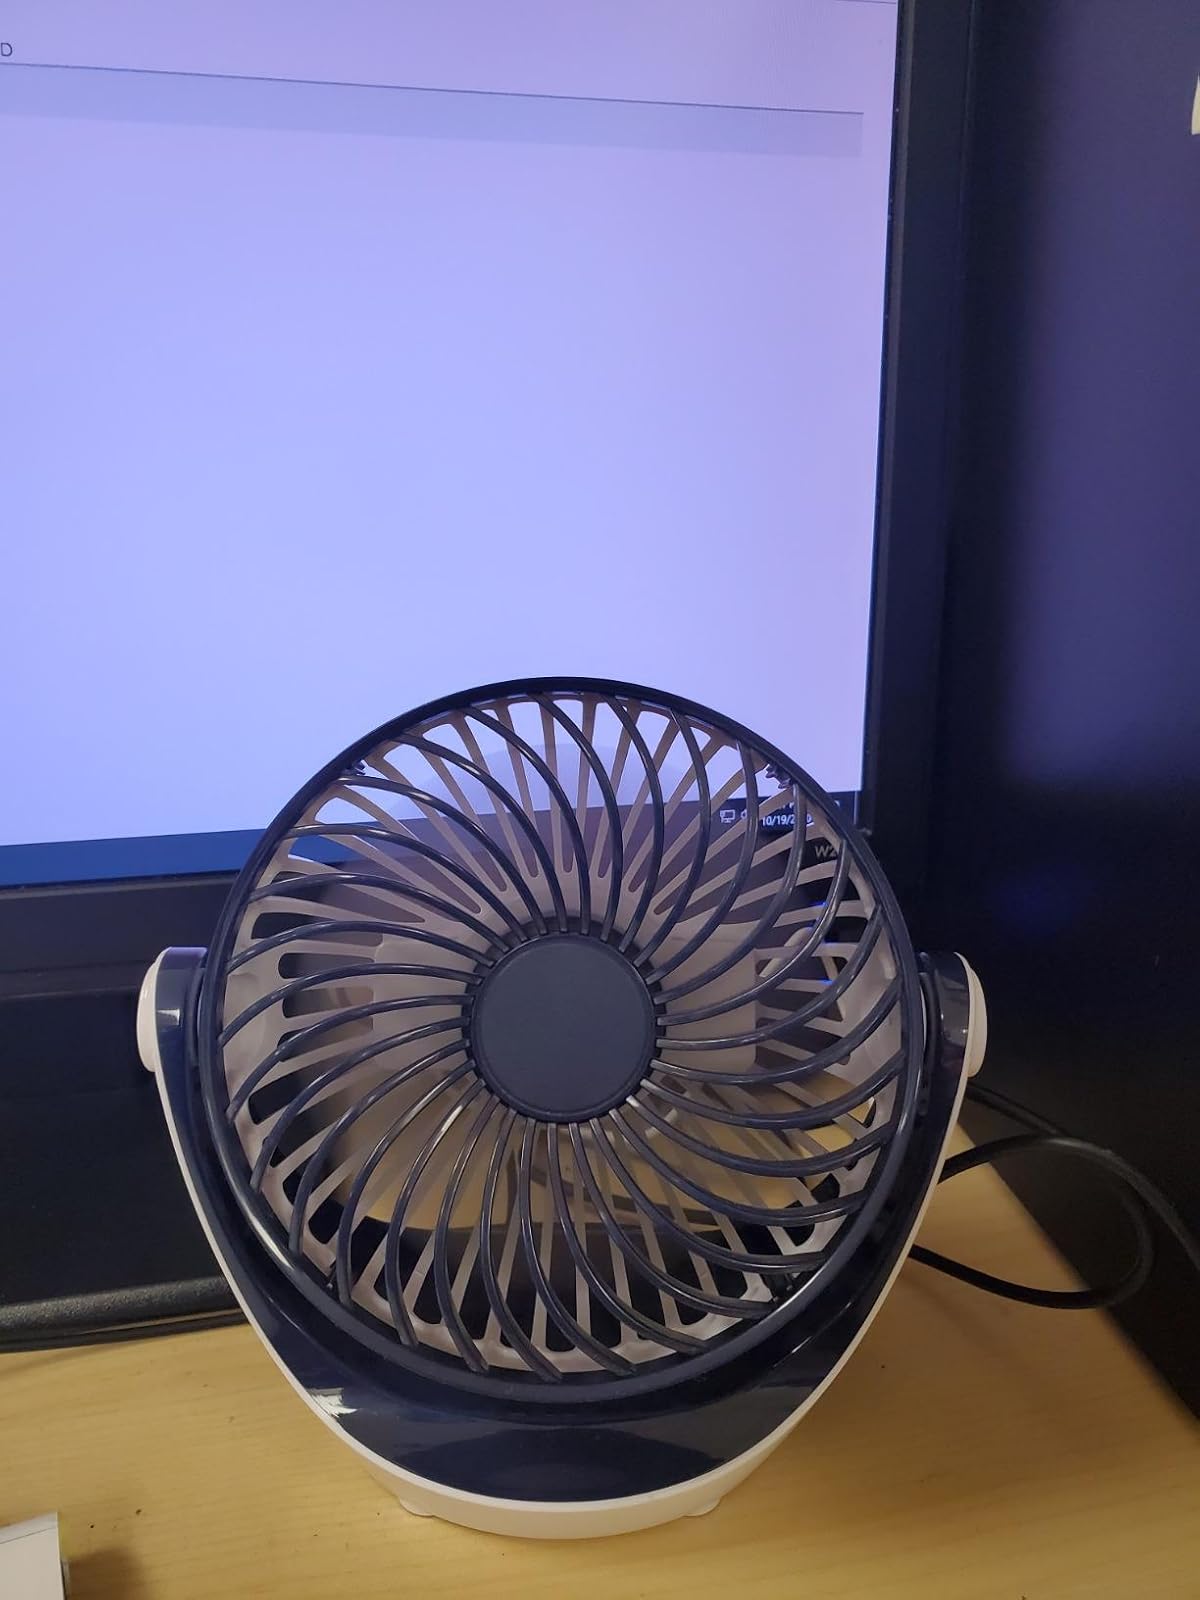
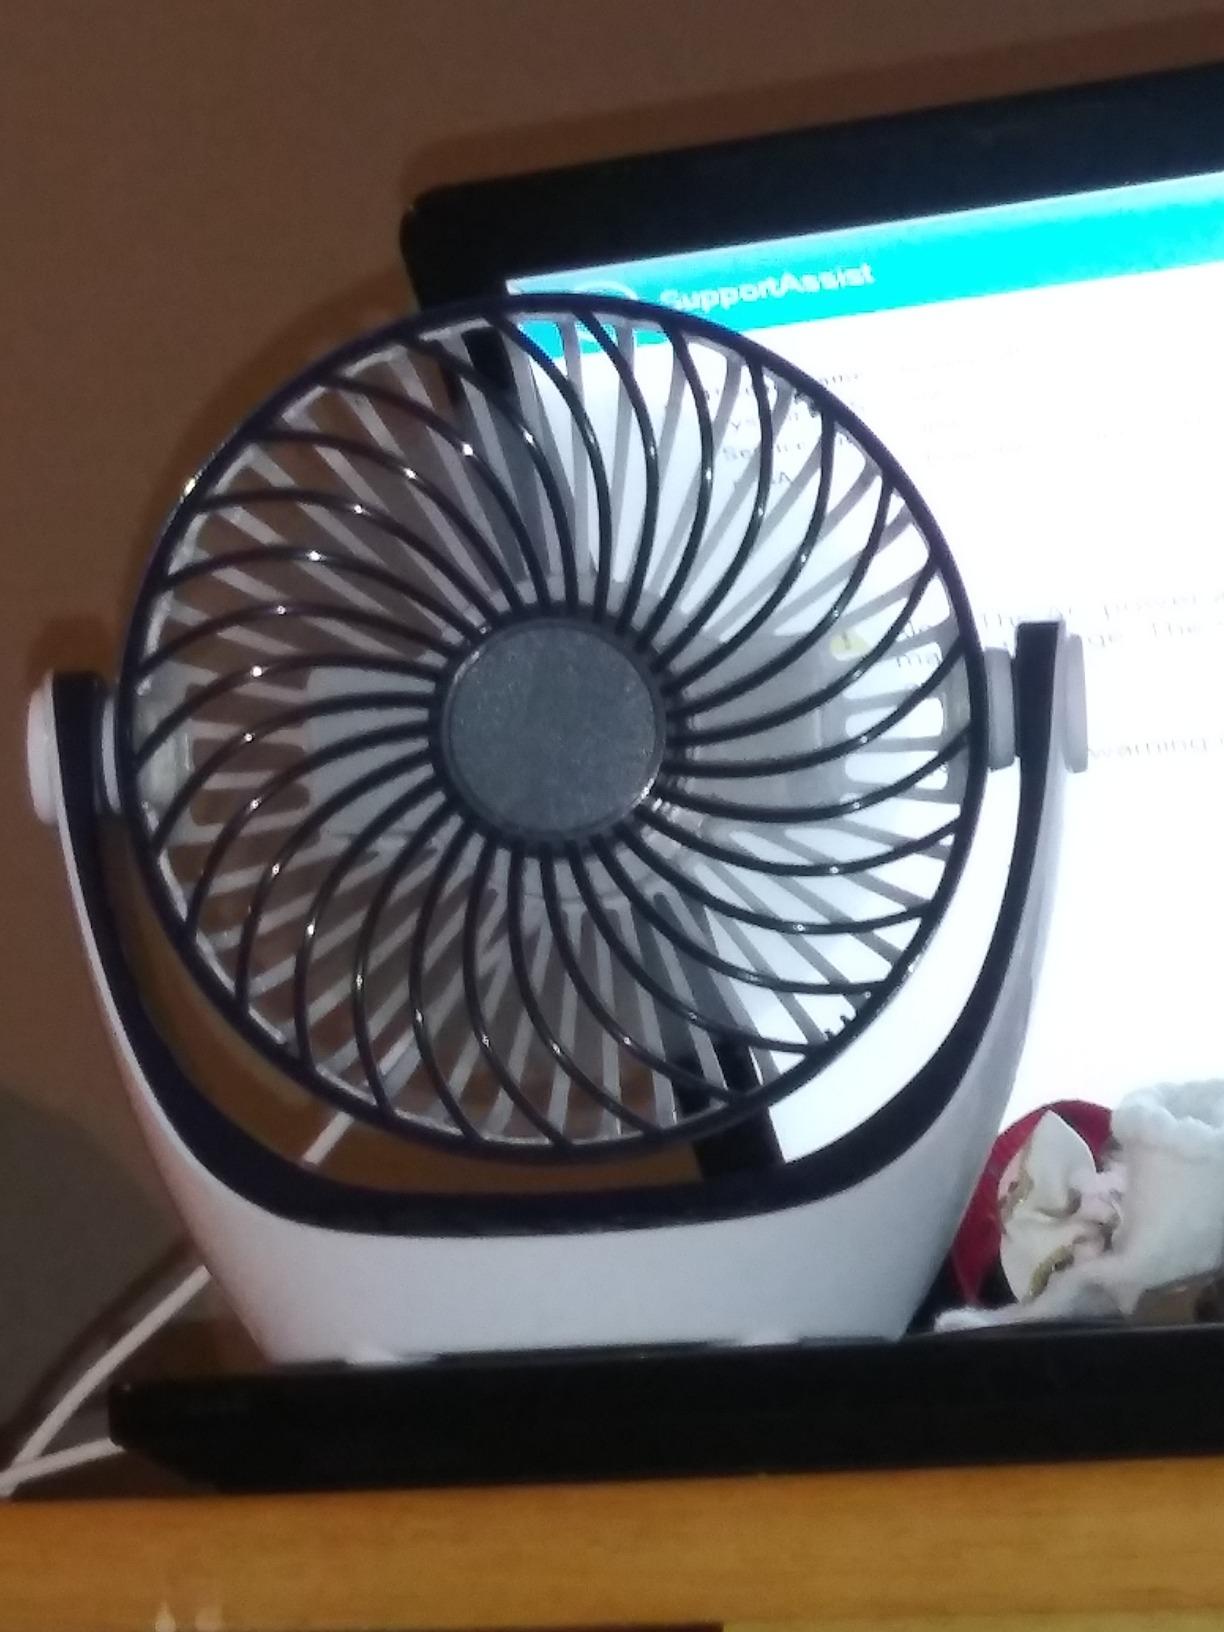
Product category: fan
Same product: yes